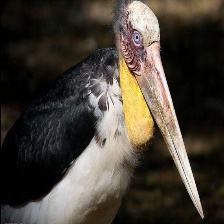
Species: LESSER ADJUTANT
Scientific name: LEPTOPTILOS JAVANICUS
ImageNet parent category: white_stork